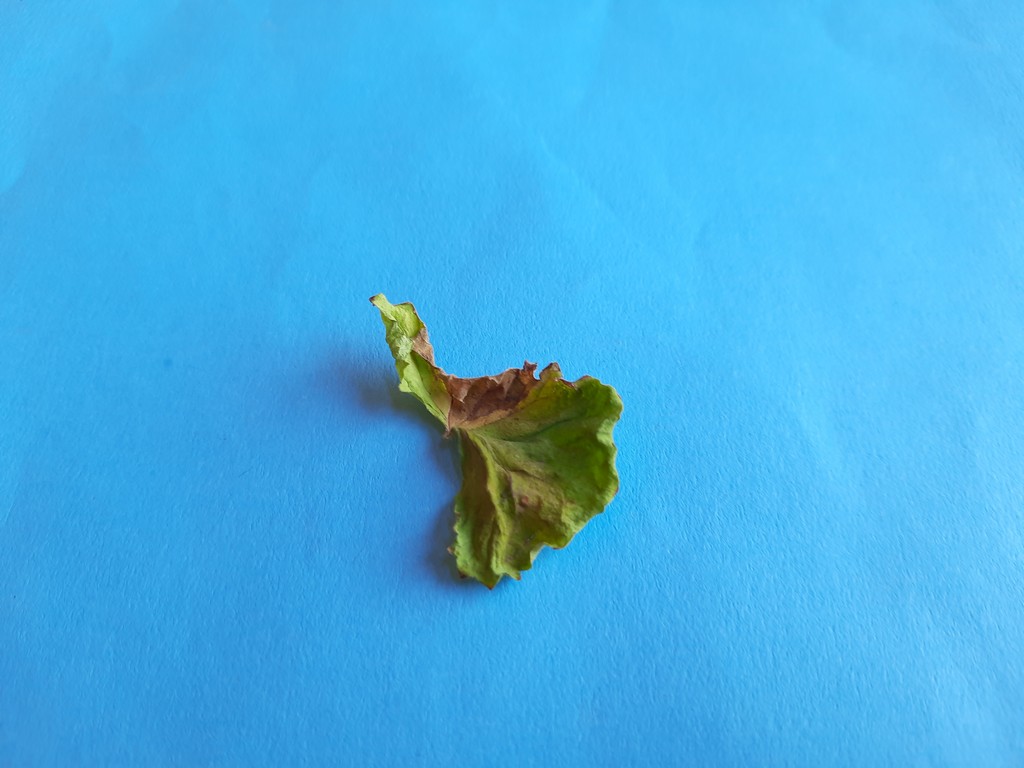
Label: Dried